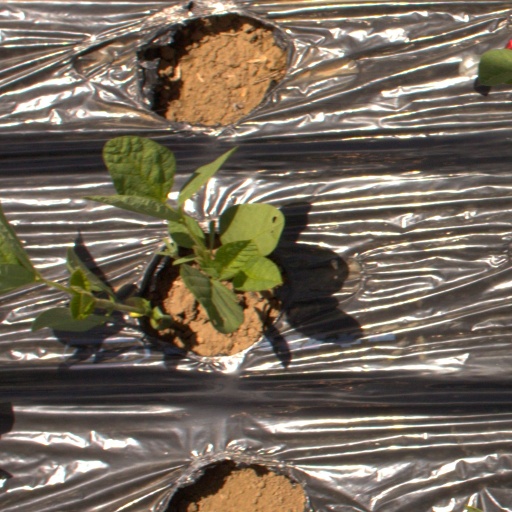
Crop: Jerusalem artichoke